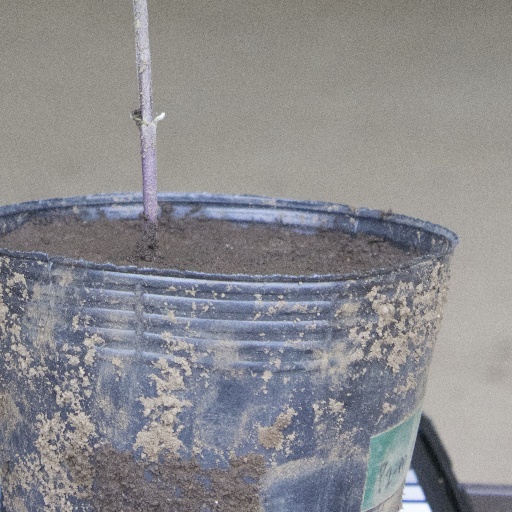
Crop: soybean